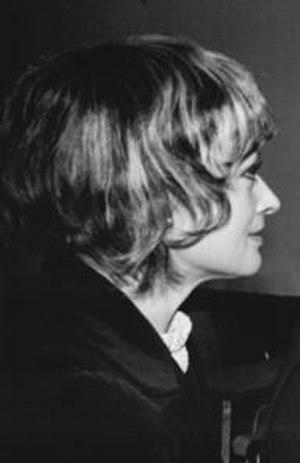
Jana Brejchová est une actrice tchèque.